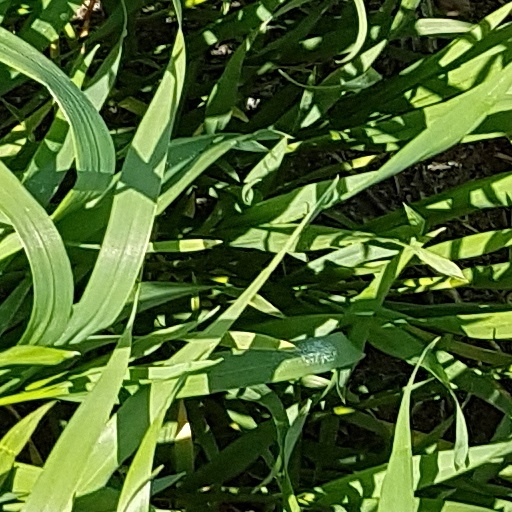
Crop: wheat